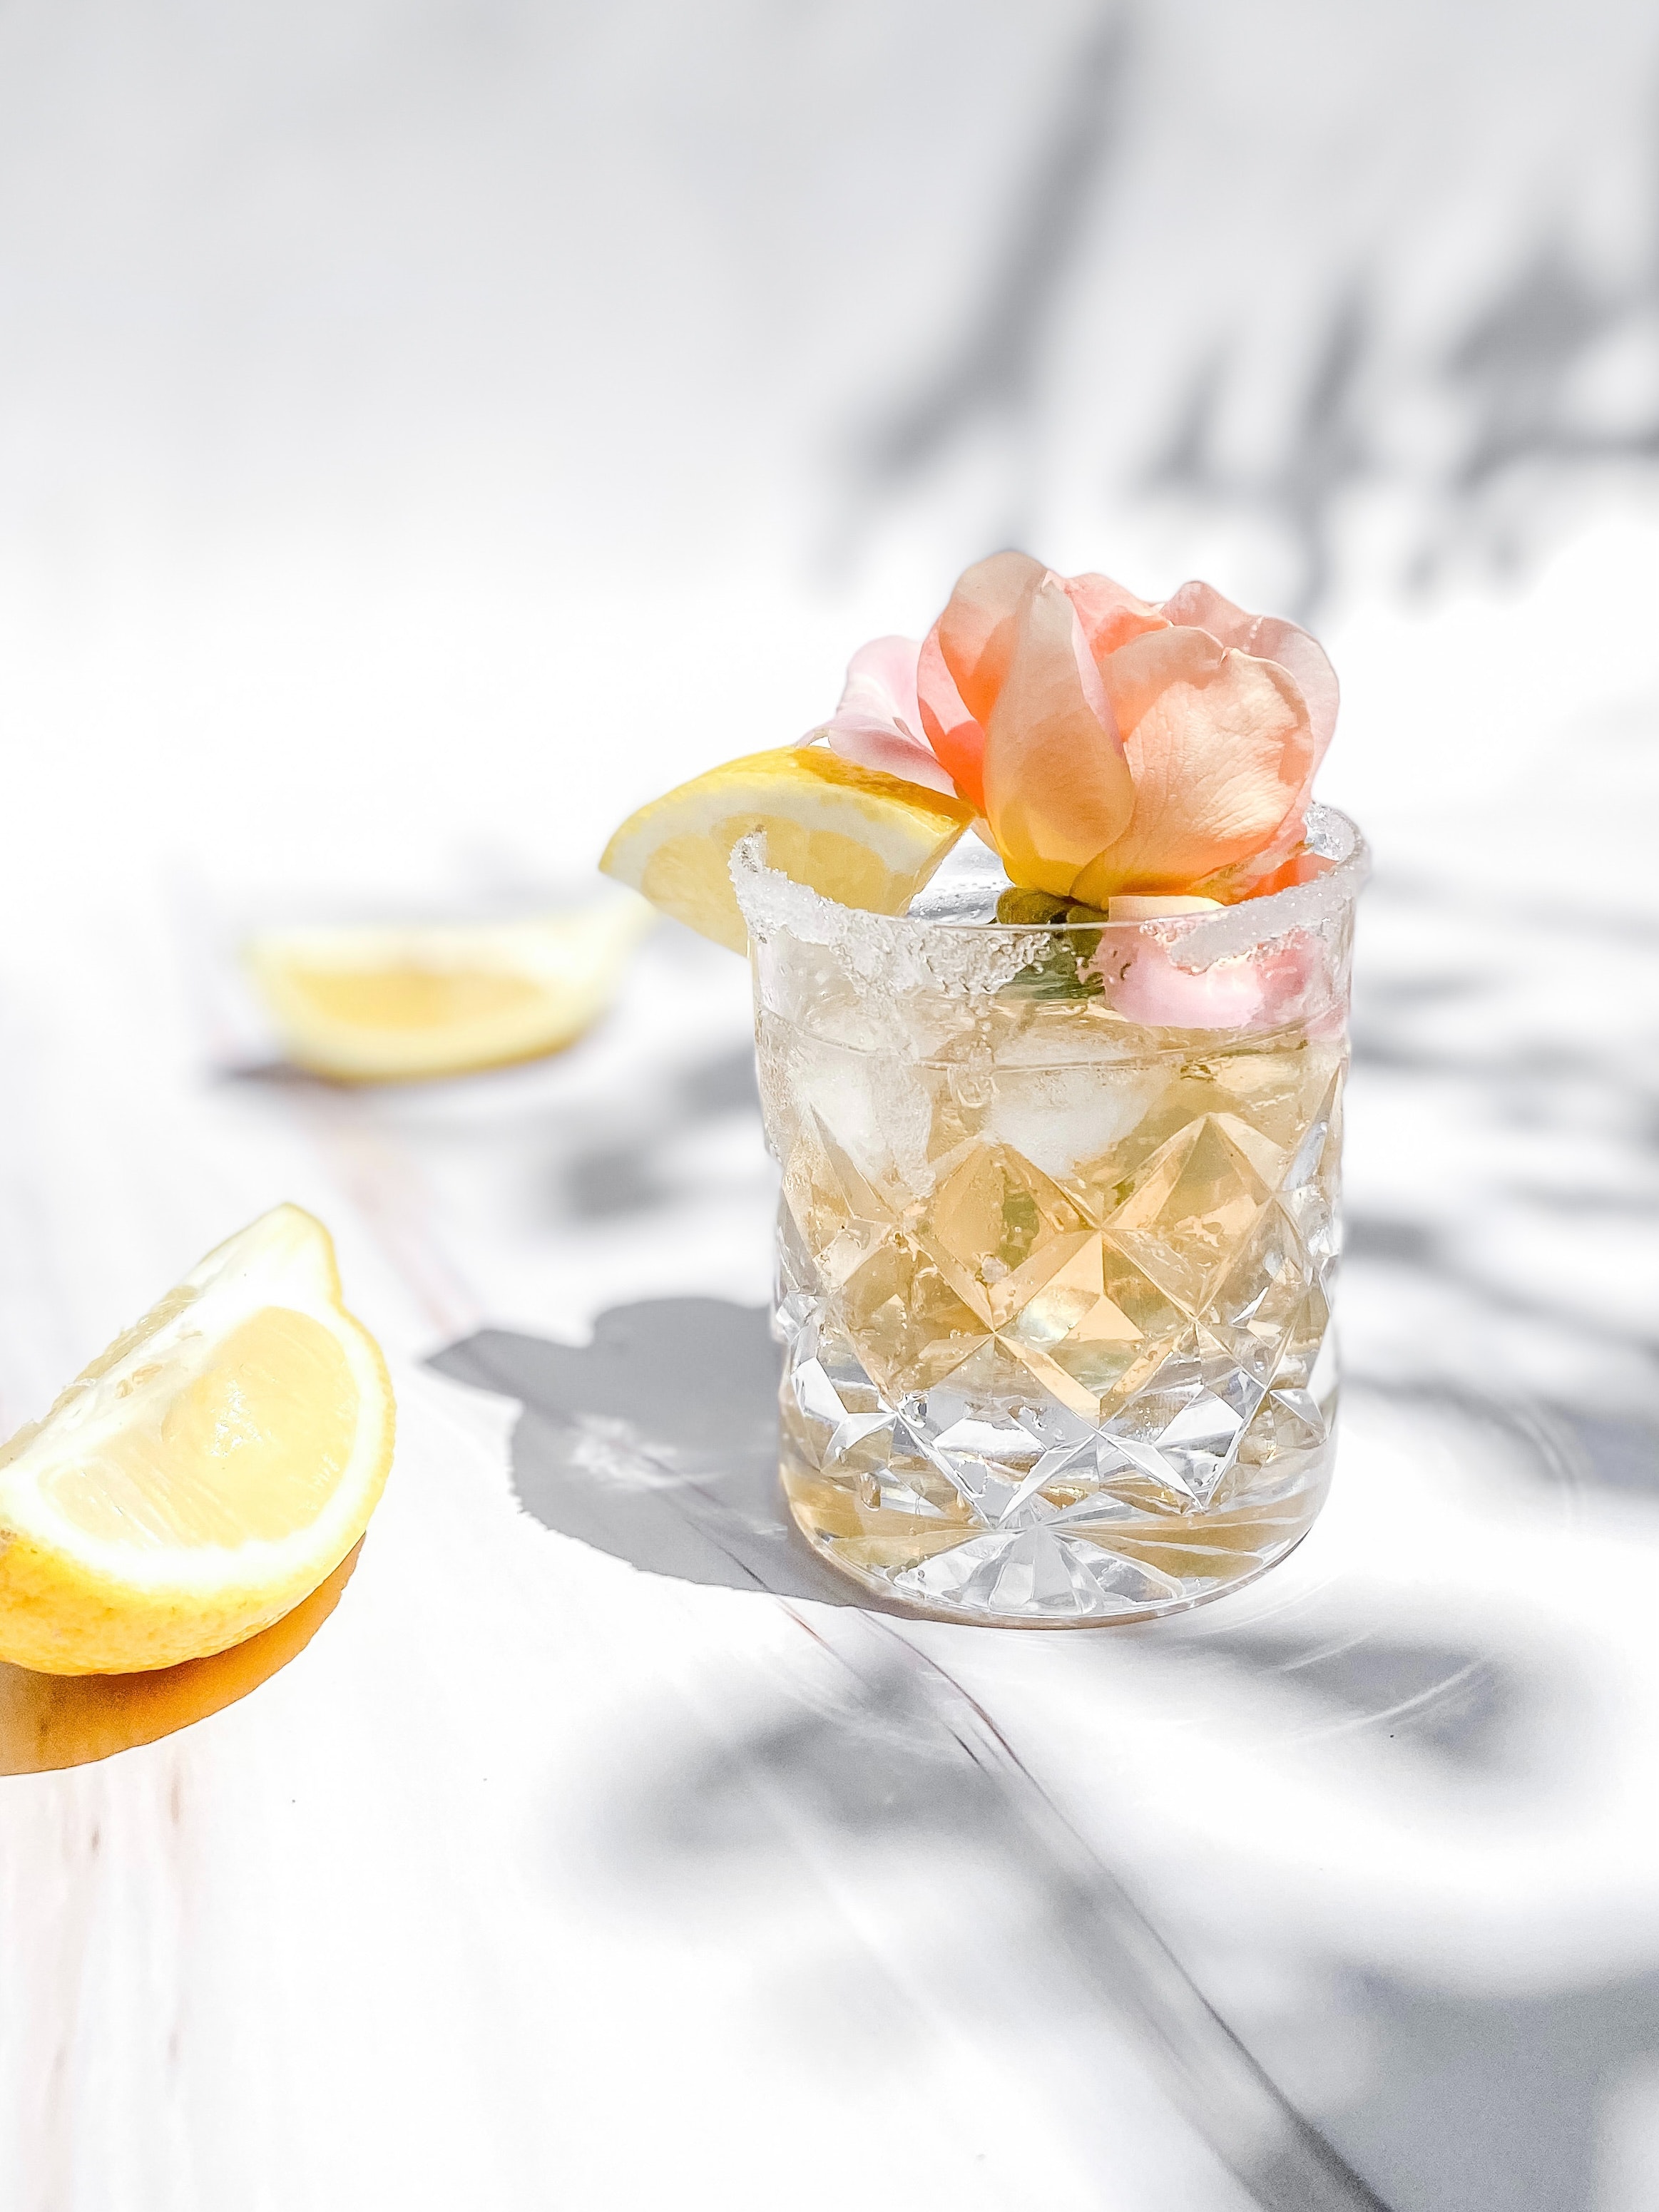
food, flower, tableware, drinkware, plant, lemon peel, ingredient, petal, orange, sweet lemon, meyer lemon, drink, champagne stemware, serveware, fruit, stemware, Hybrid tea rose, wedding ceremony supply, clementine, valencia orange, lemon, flower arranging, citrus, alcoholic beverage, bouquet, rose, citric acid, artificial flower, artifact, table, classic cocktail, key lime, centrepiece, cut flowers, glass, tablecloth, floribunda, citron, event, vase, distilled beverage, rose family, garden roses, rose order, floral design, bitter orange, produce, still life photography, flowering plant, still life, linens, floristry, old fashioned glass, peach, alcohol, la carte food, soft drink, fashion accessory, yuzu, cuisine, rosa centifolia, home accessories, interior design